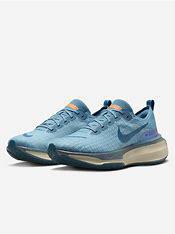
Brand: Nike
Model: Invincible 3